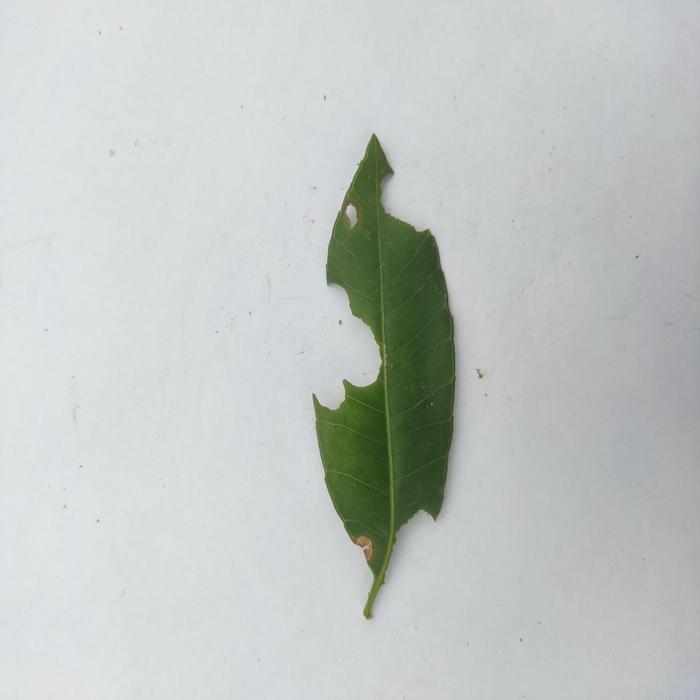
Crop: Hog Plum
Leaf condition: Caterpillars_Infestation